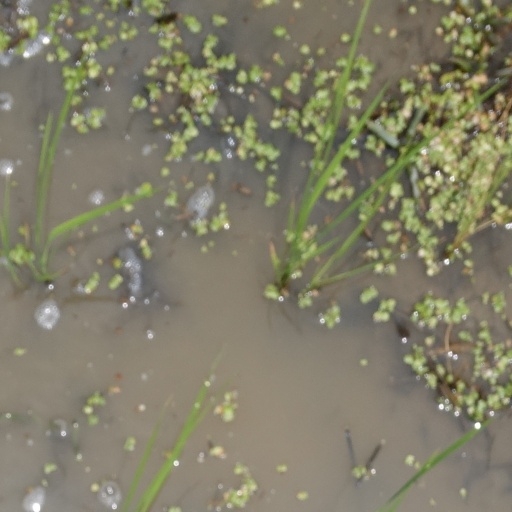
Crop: rice